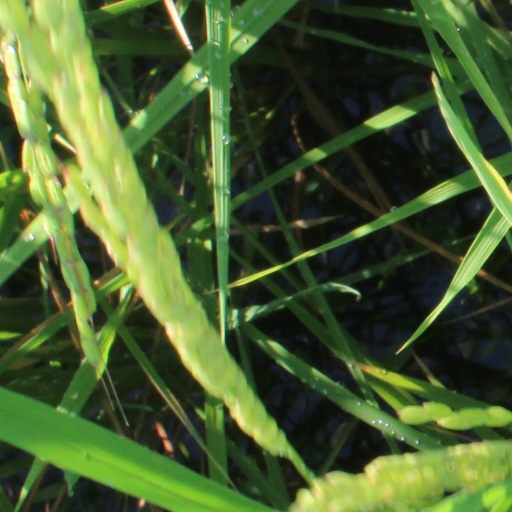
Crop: rice